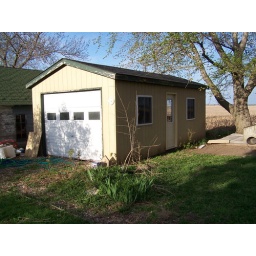
Kenny and I already have put in a couple windows and a door